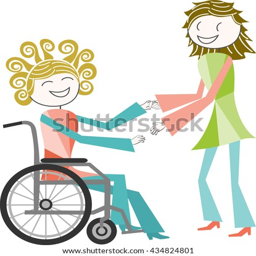
disability and wheelchair a woman with a disability in wheelchair is helped by a person standing